Abdurrahim Buza

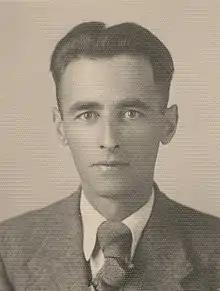
Abdurrahim Buza, 1930s

Abdurrahim Buza (22 December 1905 – 7 November 1986) was an Albanian painter in the 20th century.